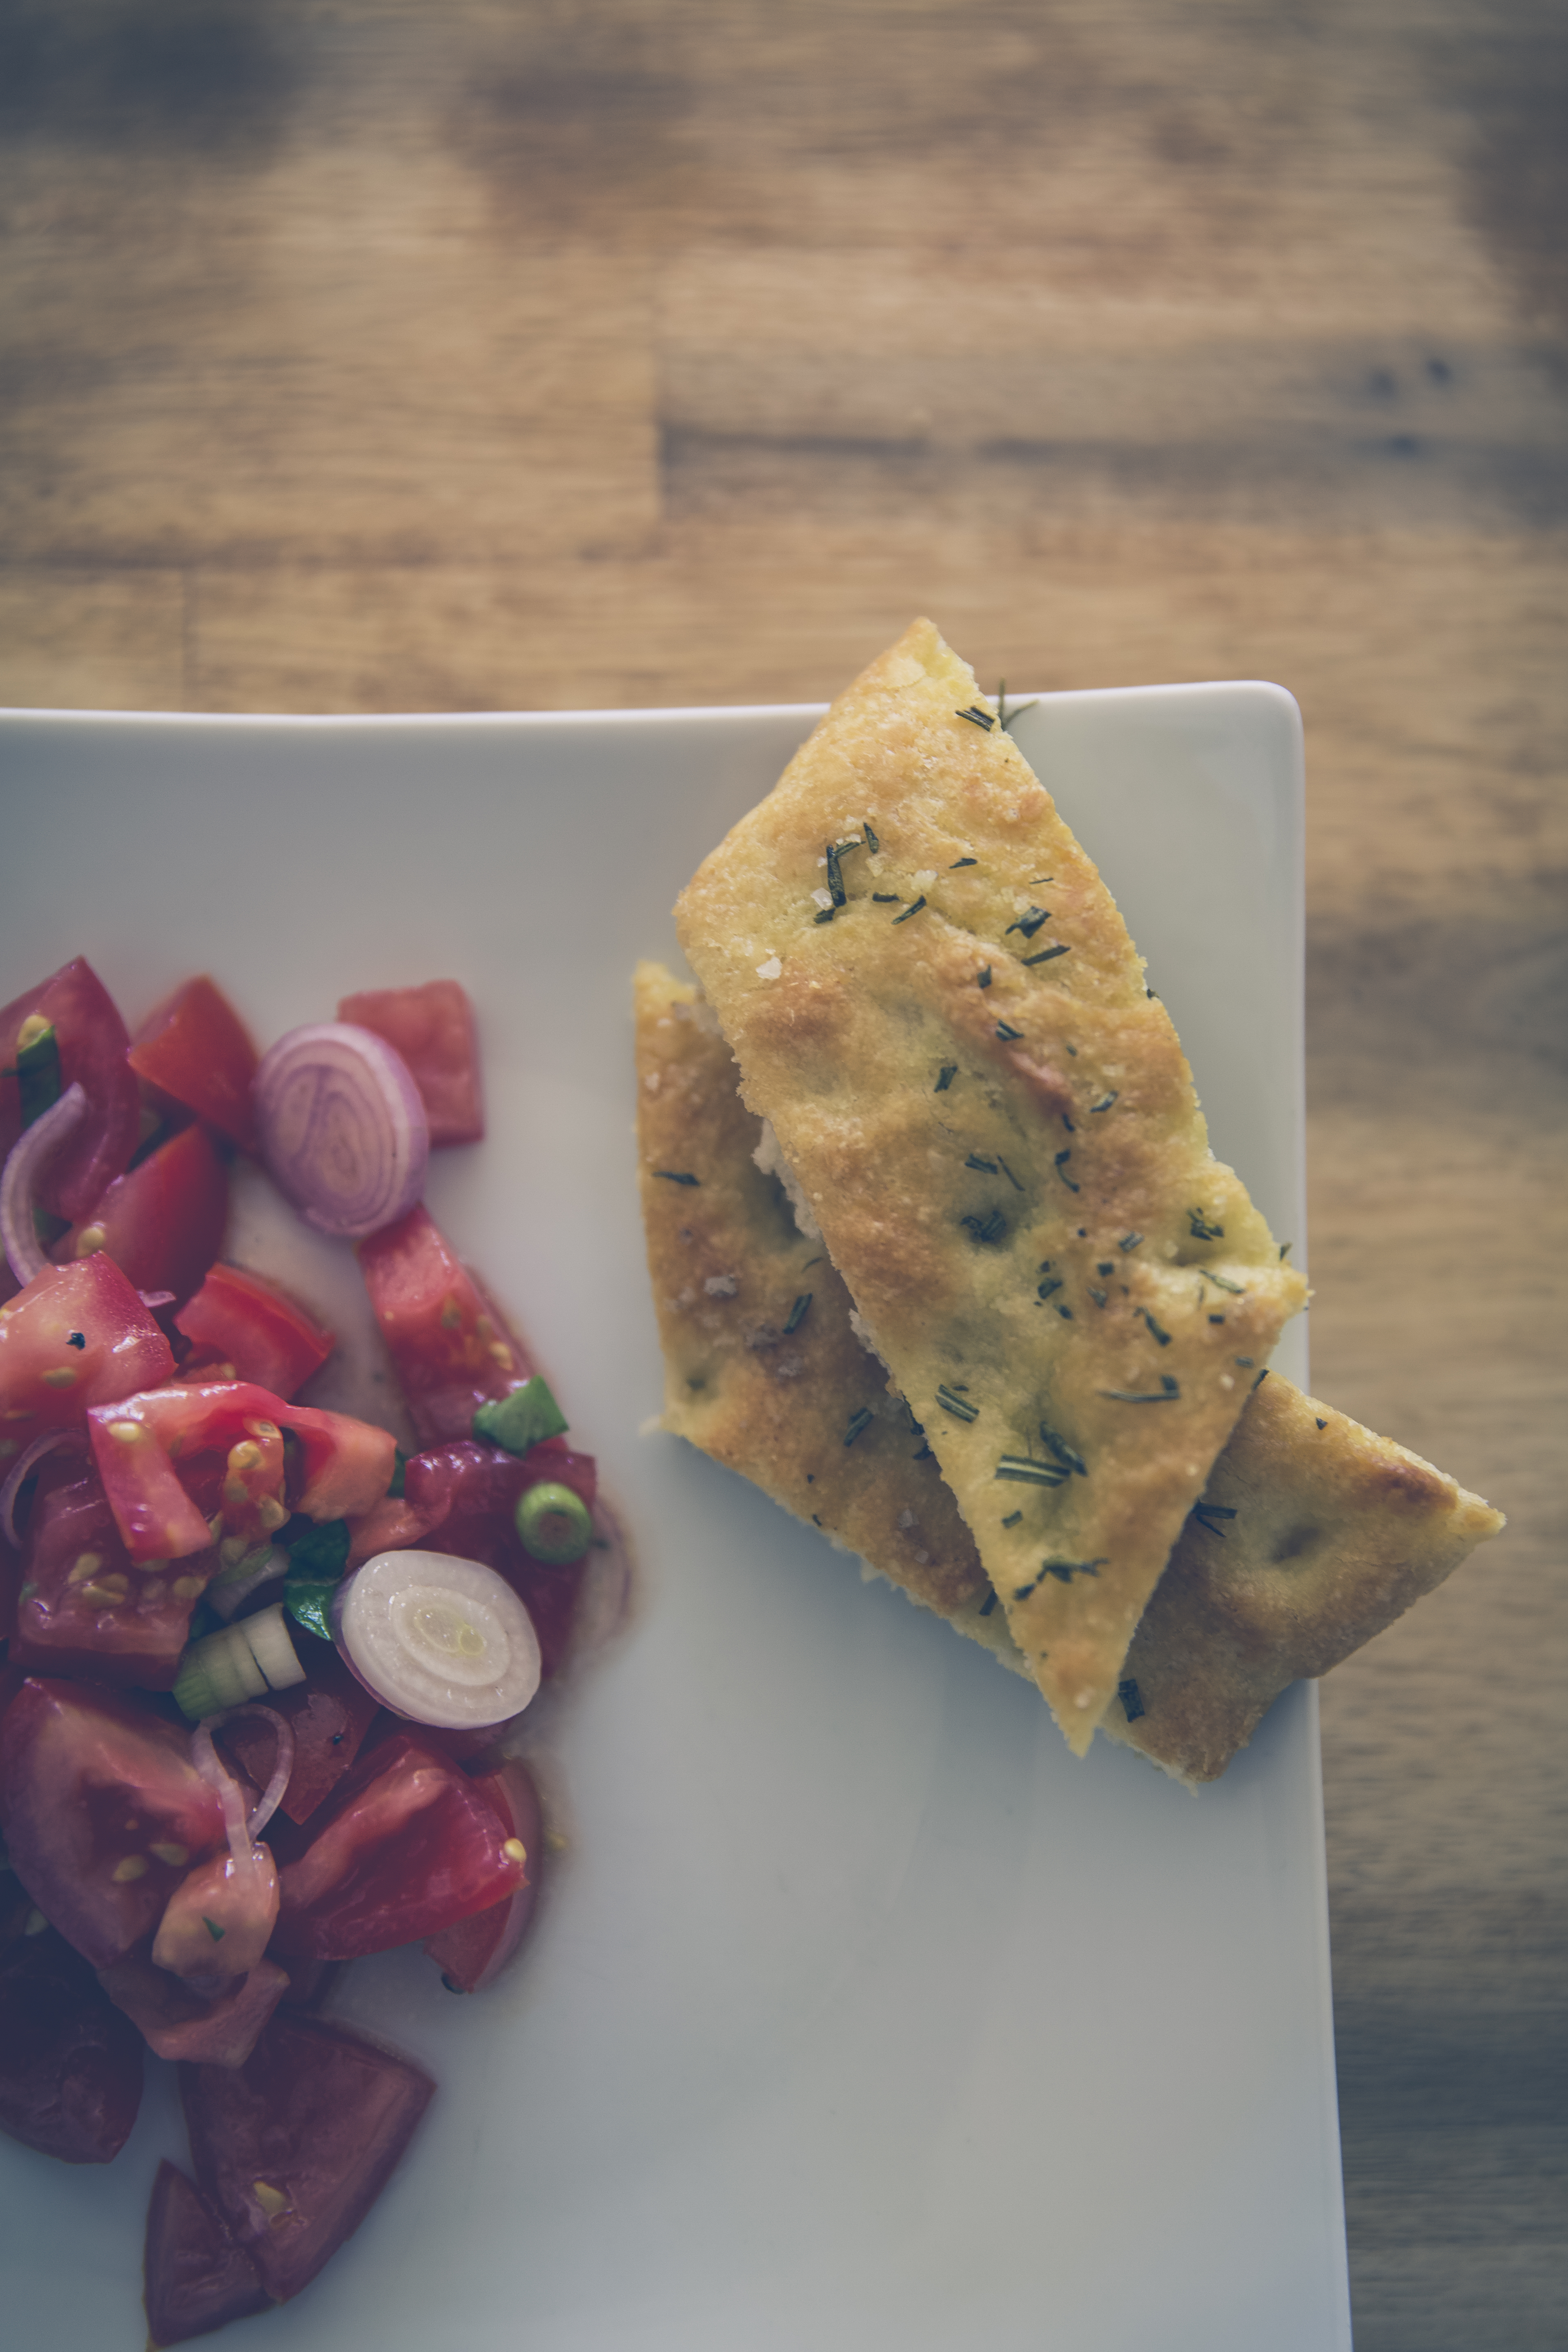
dish, meal, food, salad, produce, breakfast, baking, snack, dessert, bread, tomatoes, herbs, onions, baked goods, snack food, focaccia